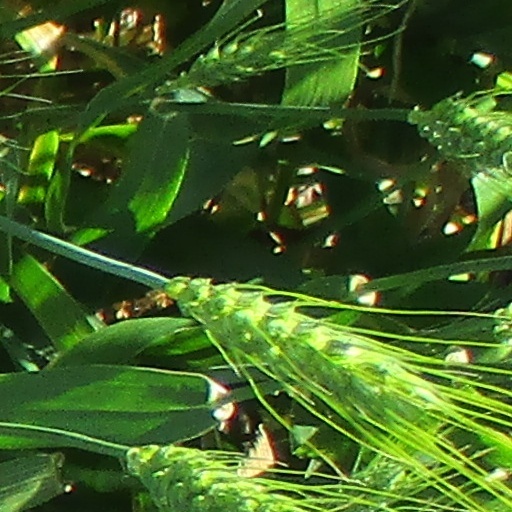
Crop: wheat